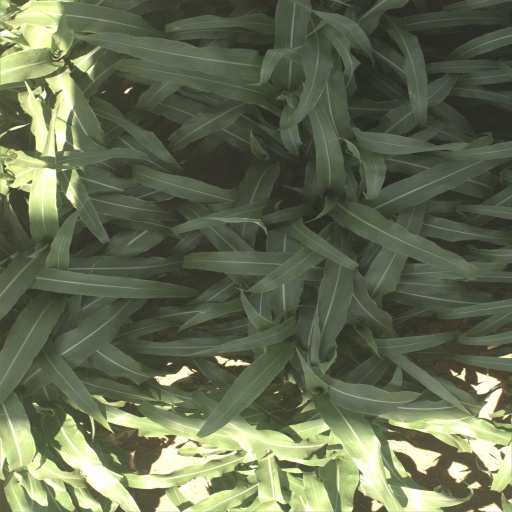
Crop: sorghum